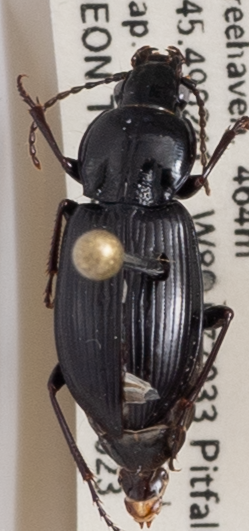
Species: Pterostichus mutus
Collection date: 2020-06-23
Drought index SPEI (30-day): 0.8
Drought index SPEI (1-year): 0.9
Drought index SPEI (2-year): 2.09